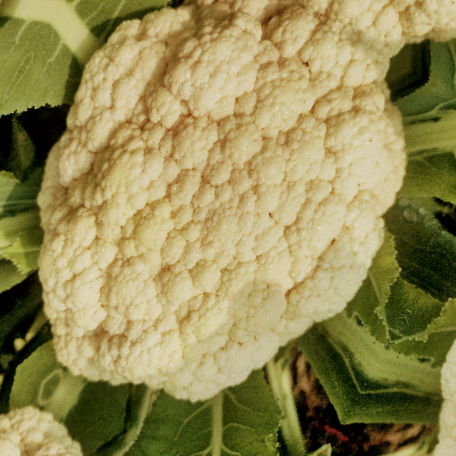
Label: Disease Free